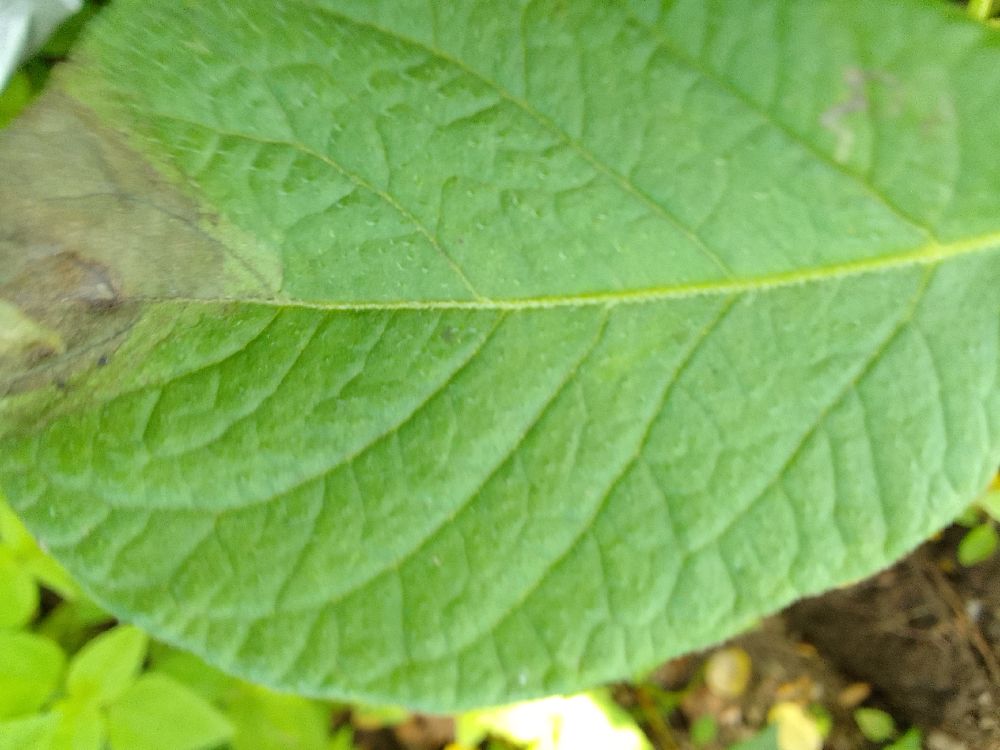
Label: Late blight